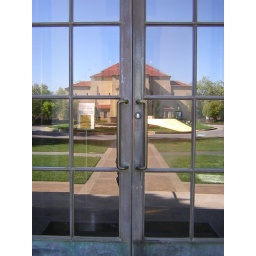
memorial auditorium reflected in the glass entrance doors to hoover tower